USS Carney

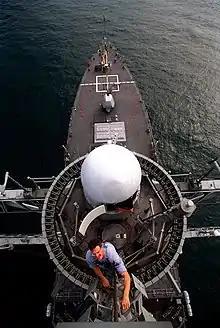
"Carney" from near the masthead

"Carney" was assigned to Destroyer Squadron 14 prior to commissioning. "Carney" transferred to Destroyer Squadron 24 in September 1998. Her first deployment was to the Mediterranean Sea in 1997 and 1998 as part of the battle group. In 1999 "Carney" deployed again to the Mediterranean, setting a milestone as the first United States Navy ship to operate in a bilateral United States-Japan Naval Exercise to be conducted in the Mediterranean Sea. In May 2001 "Carney" participated in Fleet Week in New York City.